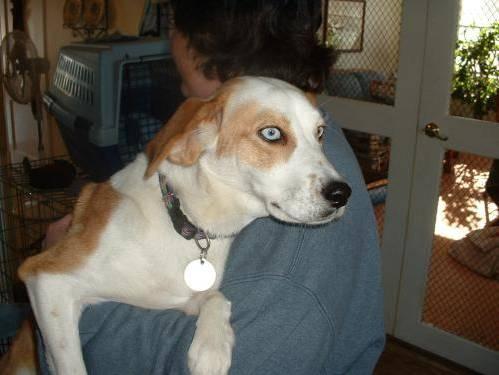
dog